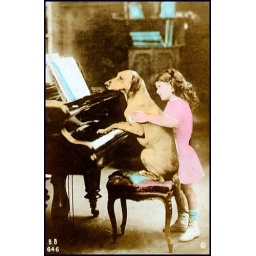
Dog at piano assisted by young girl in pink dress. Postmarked Mount Sinai April 22 7AM 1942